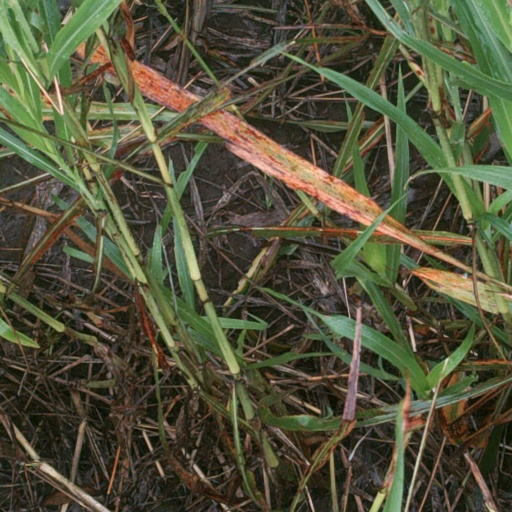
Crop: sorghum